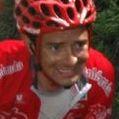
Age: 26